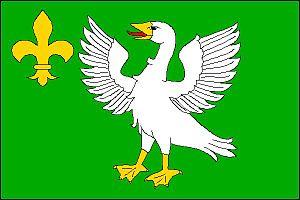
Loučany est une commune du district et de la région d'Olomouc, en République tchèque. Sa population s'élevait à 656 habitants en 2018.